Kylie Minogue

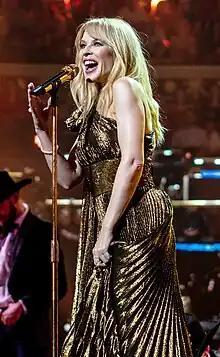
An image of Kylie Minogue, looking above, singing in a microphone and wearing a gold dress.

In February 2017, Minogue signed a record deal with BMG Rights Management. In December 2017, she and BMG had struck a joint-deal with Mushroom Group — under the sub-division label, Liberator Music to release her next album in Australia and New Zealand. Throughout 2017, she worked with writers and producers for her fourteenth studio album, including Nigerian-German record producer Sky Adams and British record-producer Richard Stannard. It was recorded in London, Los Angeles and Nashville, with the latter profoundly influencing the record.